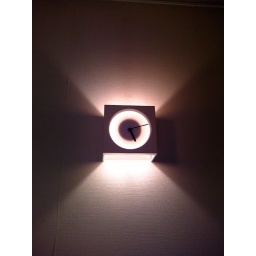
The clock on our living room wall above my desk doubles as a gentle light.